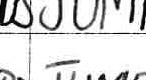
Label: jump